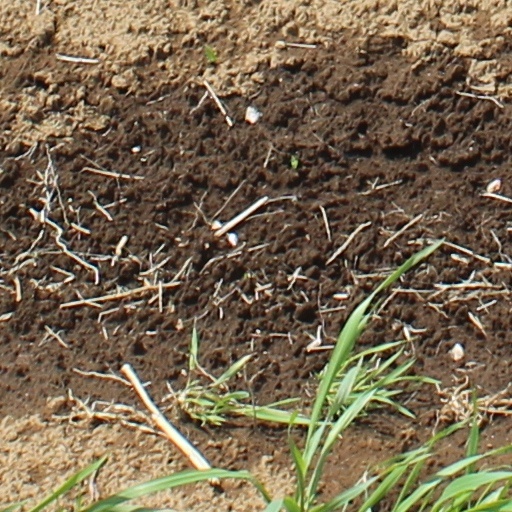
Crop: wheat